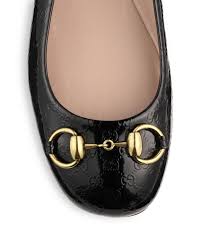
Label: Ballet Flat